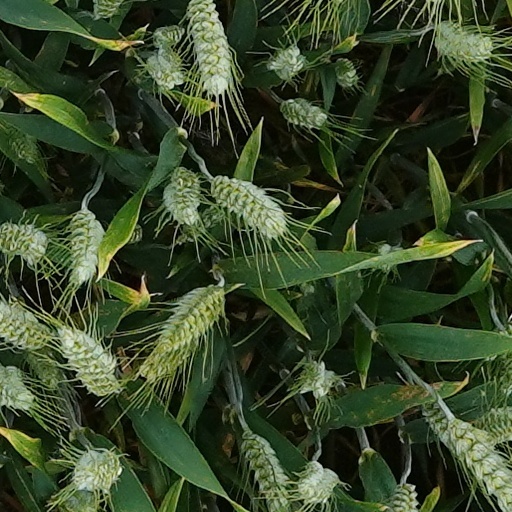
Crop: wheat